L.H. Hamel Leather Company Historic District

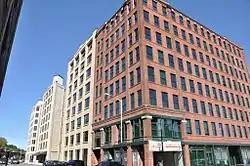
Former Hamel factory buildings

The L.H. Hamel Leather Company Historic District encompasses the largest tract of intact historical industrial buildings in downtown Haverhill, Massachusetts. The monumental factory complex of the L.H. Hamel Leather Company is located just west of Haverhill's central business district, and is roughly bordered on the west by the right-of-way for the former Boston & Maine Railroad, Essex Street on the south, Locke Street and Duncan Street on the east, and Winter Street on the north. The complex, which was built up between 1886 and 1929, was listed on the National Register of Historic Places in 2009.